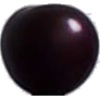
Label: Cherry Wax Black 1